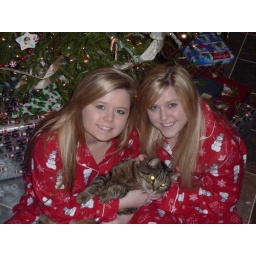
The girls in last year's Christmas pajamas with our cat Buddy.